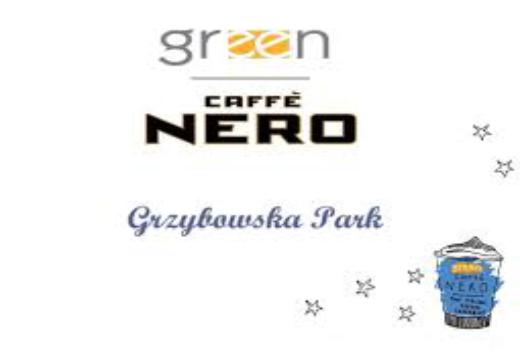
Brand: Caffe Nero
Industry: Food